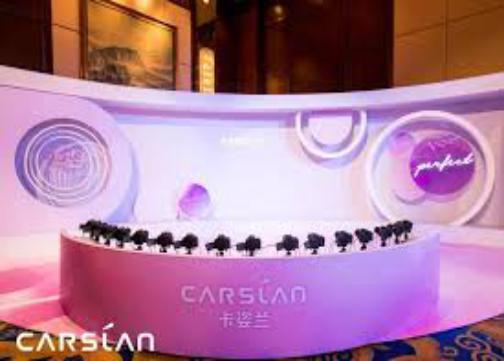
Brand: Carslan
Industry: Necessities